Giancarlo Monsalve

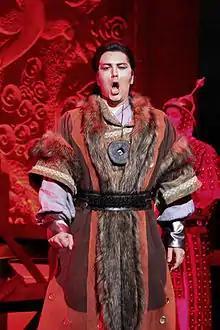
As Prince Calaf, "Turandot"

RAI Radiotelevisione italiana S.p.A, Arena di Verona, opening season gala 2011, Mediaset, Italian-based mass media company, opera "Cavalleria rusticana", France 3 National TV, opera "Madama Butterfly" season-opening in Dijon, RTVE Corporación de Radio y Televisión Española, S.A, opera "Carmen", SRG SSR, Swiss Broadcasting Corporation, opera "Tosca" from the Lausanne Opera Radio Swiss Classic, Polskie Radio Poland's national radio, opera "Don Carlo" from the Grand Theatre, Warsaw, Rádio e Televisão de Portugal RPT National Radio and Television of Portugal, opera "Don Carlo" from the Teatro Nacional de São Carlo, among others.